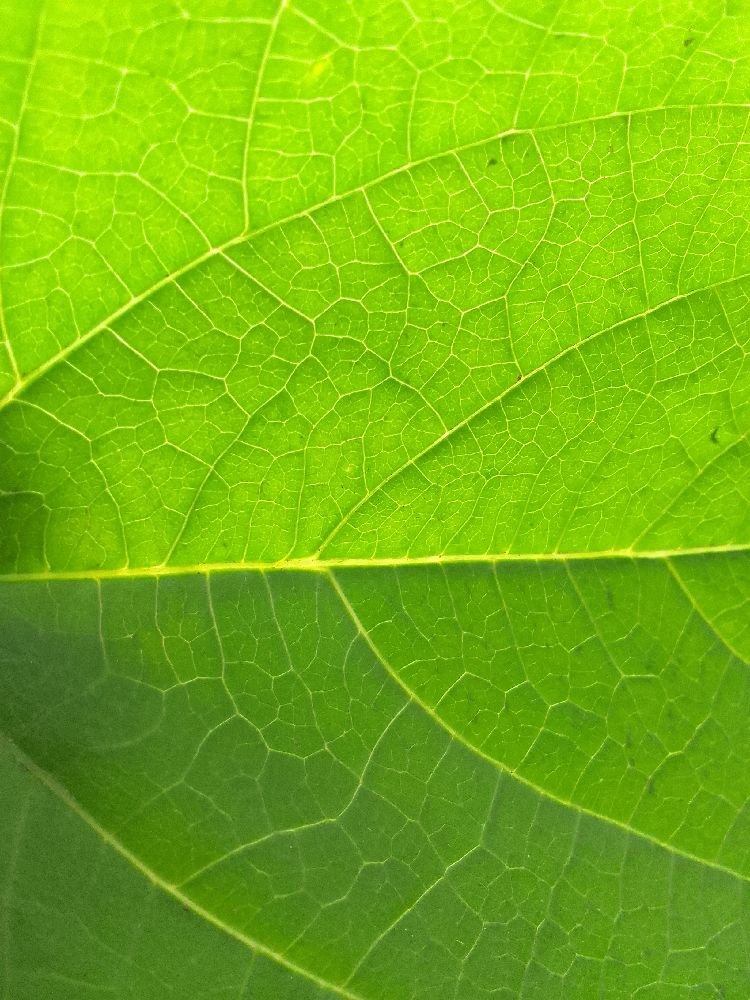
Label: healthy